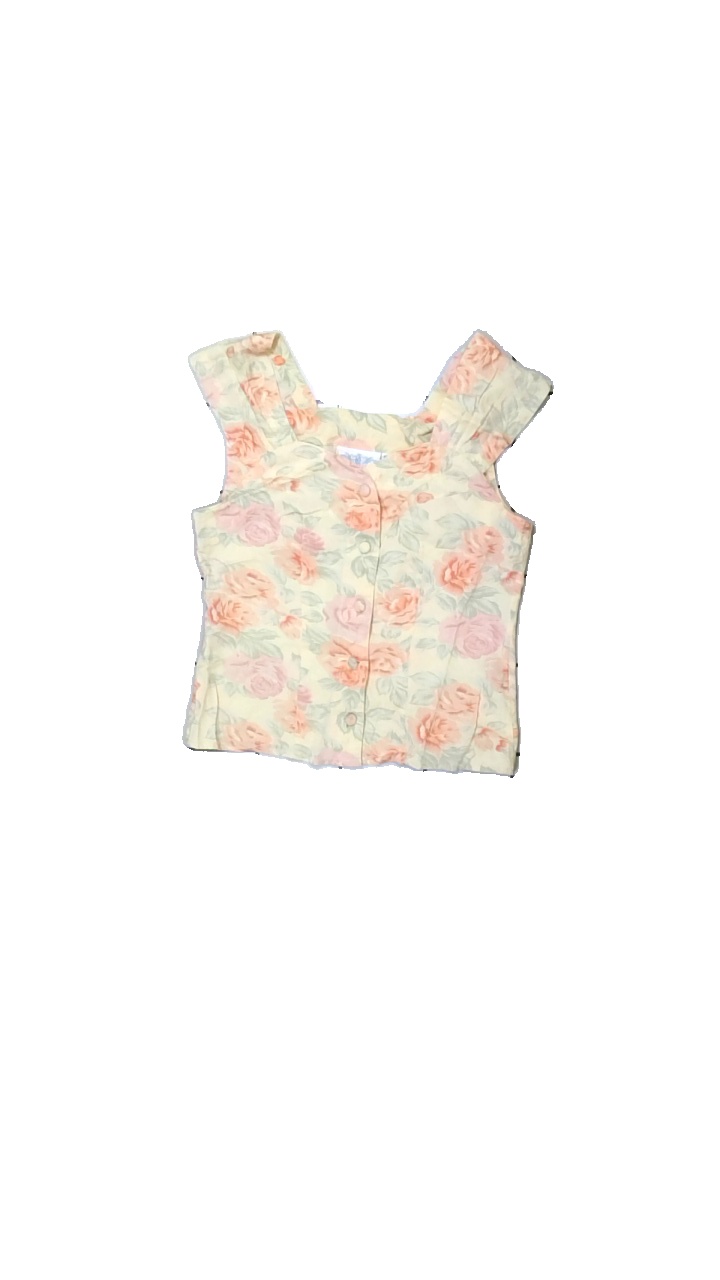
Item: Tank Top (Ladies)
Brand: Hot Lone?
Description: blommigt linne
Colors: Yellow, Green, Pink
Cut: Regular
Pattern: Floral print
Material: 100% viscose
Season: Summer
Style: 70s
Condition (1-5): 5
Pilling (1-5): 5
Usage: Reuse
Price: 50-100